Sykkylven Church

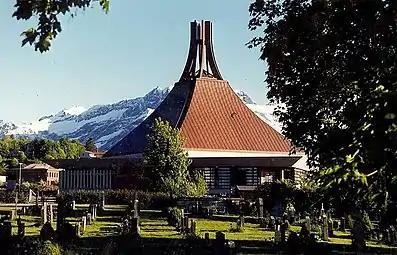
View of the church

Sykkylven Church is a parish church of the Church of Norway in Sykkylven Municipality in Møre og Romsdal county, Norway. It is located in the village of Aure. It is the church for the Sykkylven parish which is part of the Nordre Sunnmøre prosti (deanery) in the Diocese of Møre. The red brick church was built in a long church design in 1990 using plans drawn up by the architect Oskar Norderval. The church seats about 850 people.